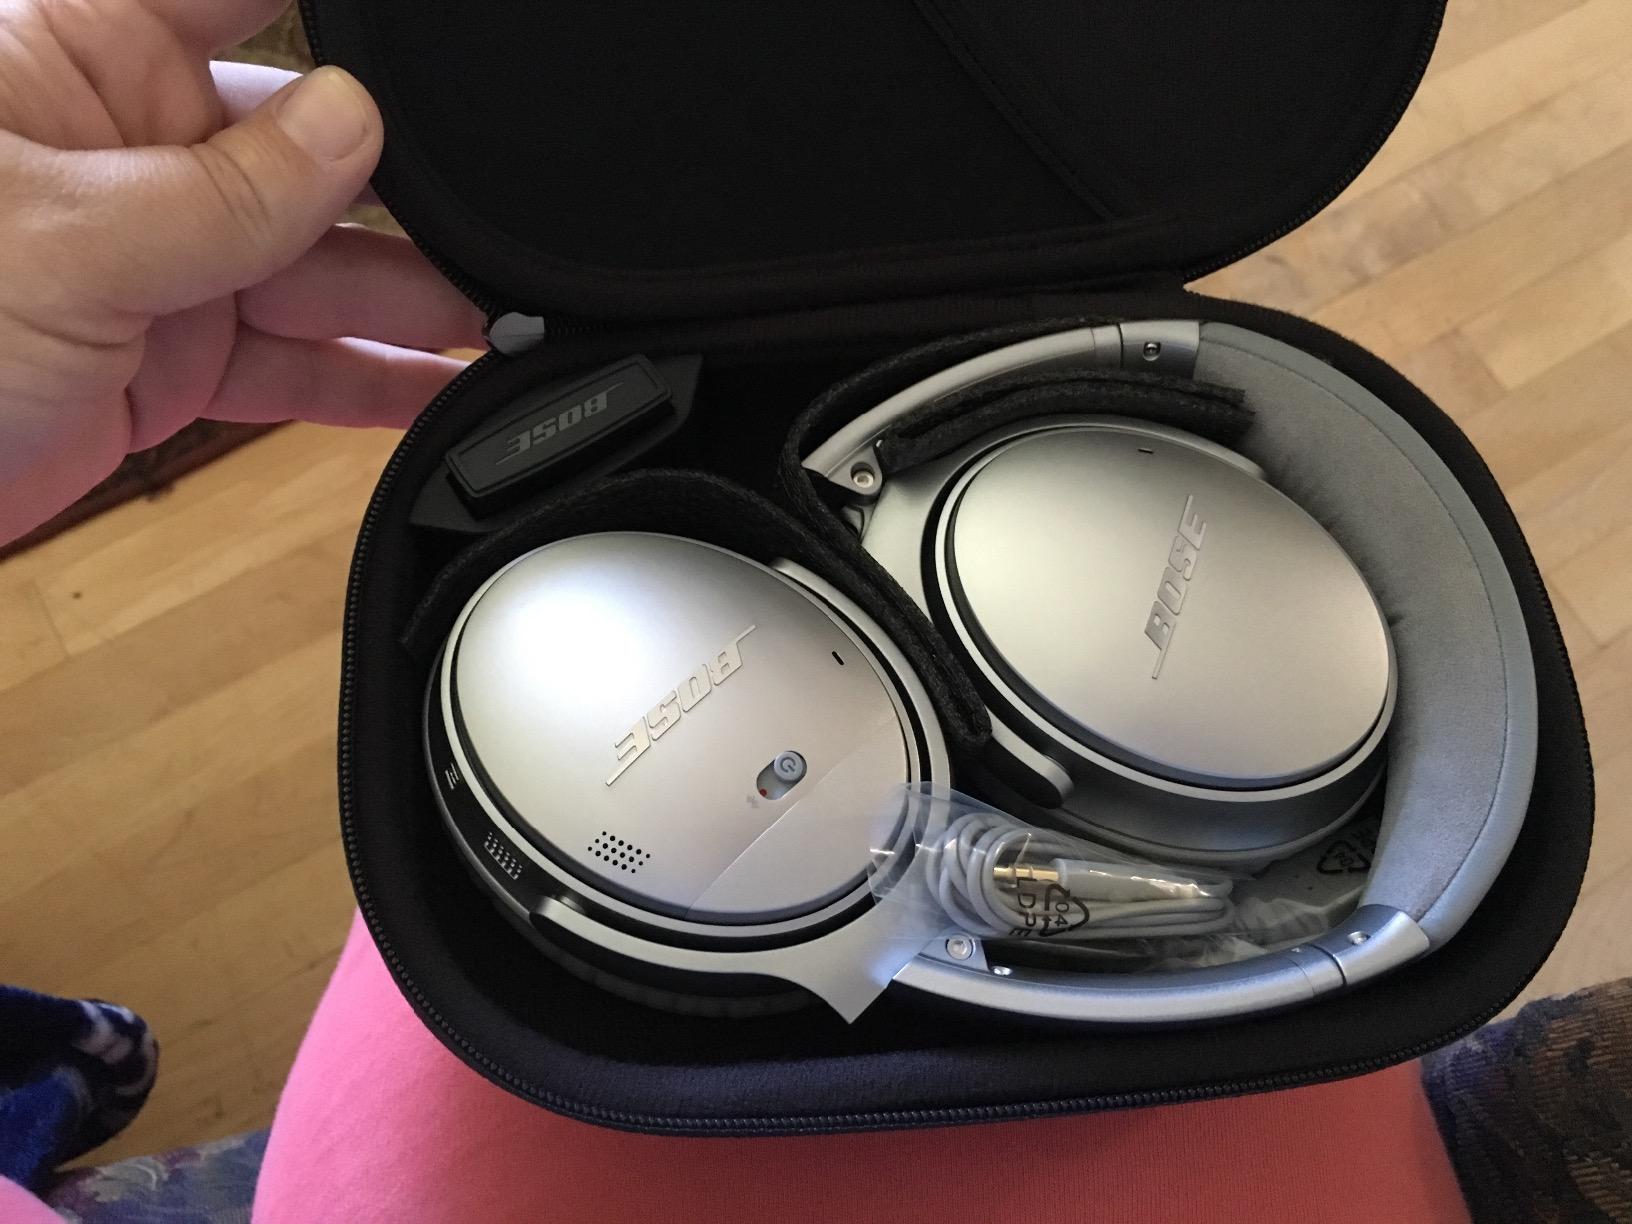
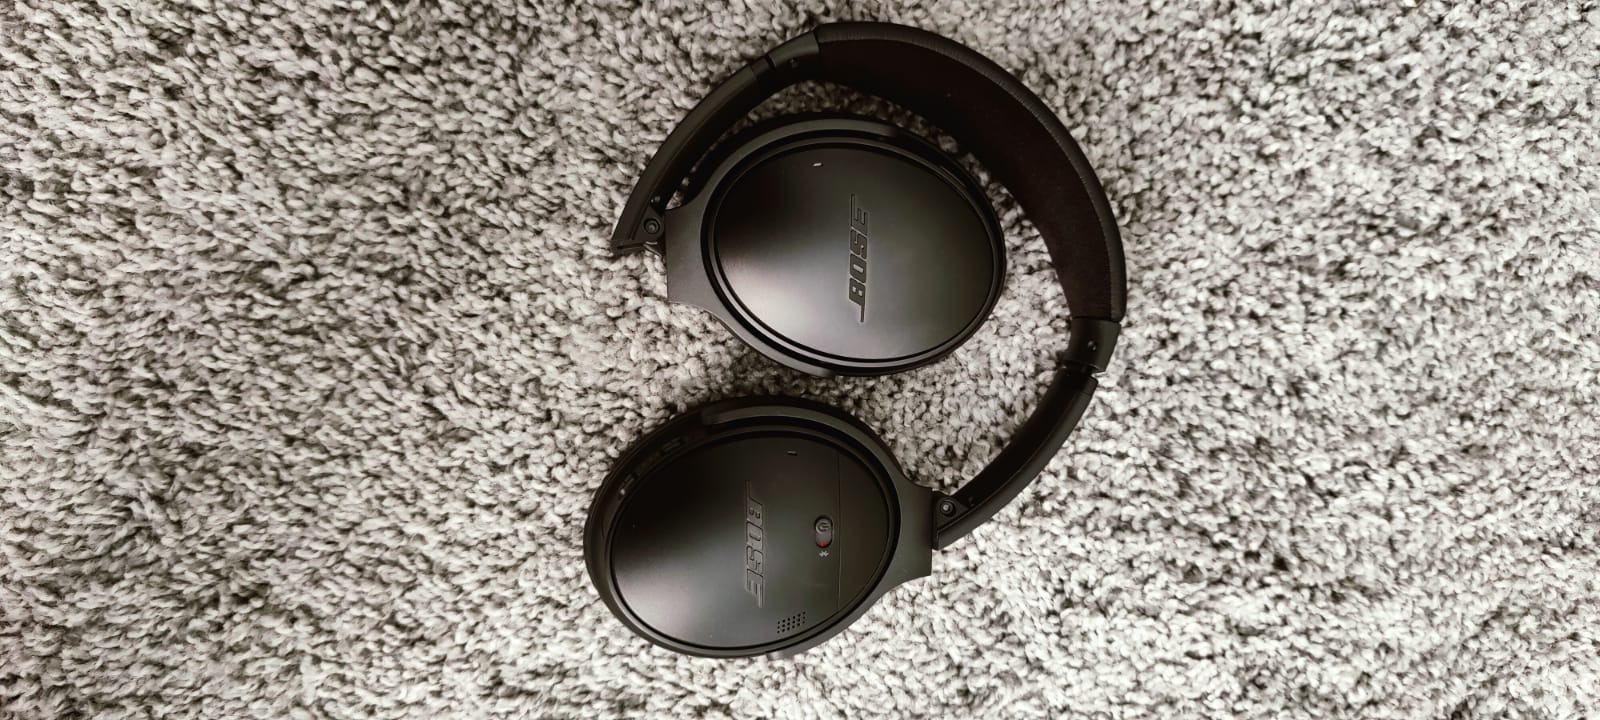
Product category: headphones
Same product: no